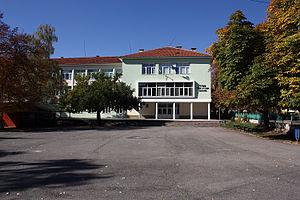
Godétch est une ville de l'ouest de la Bulgarie.